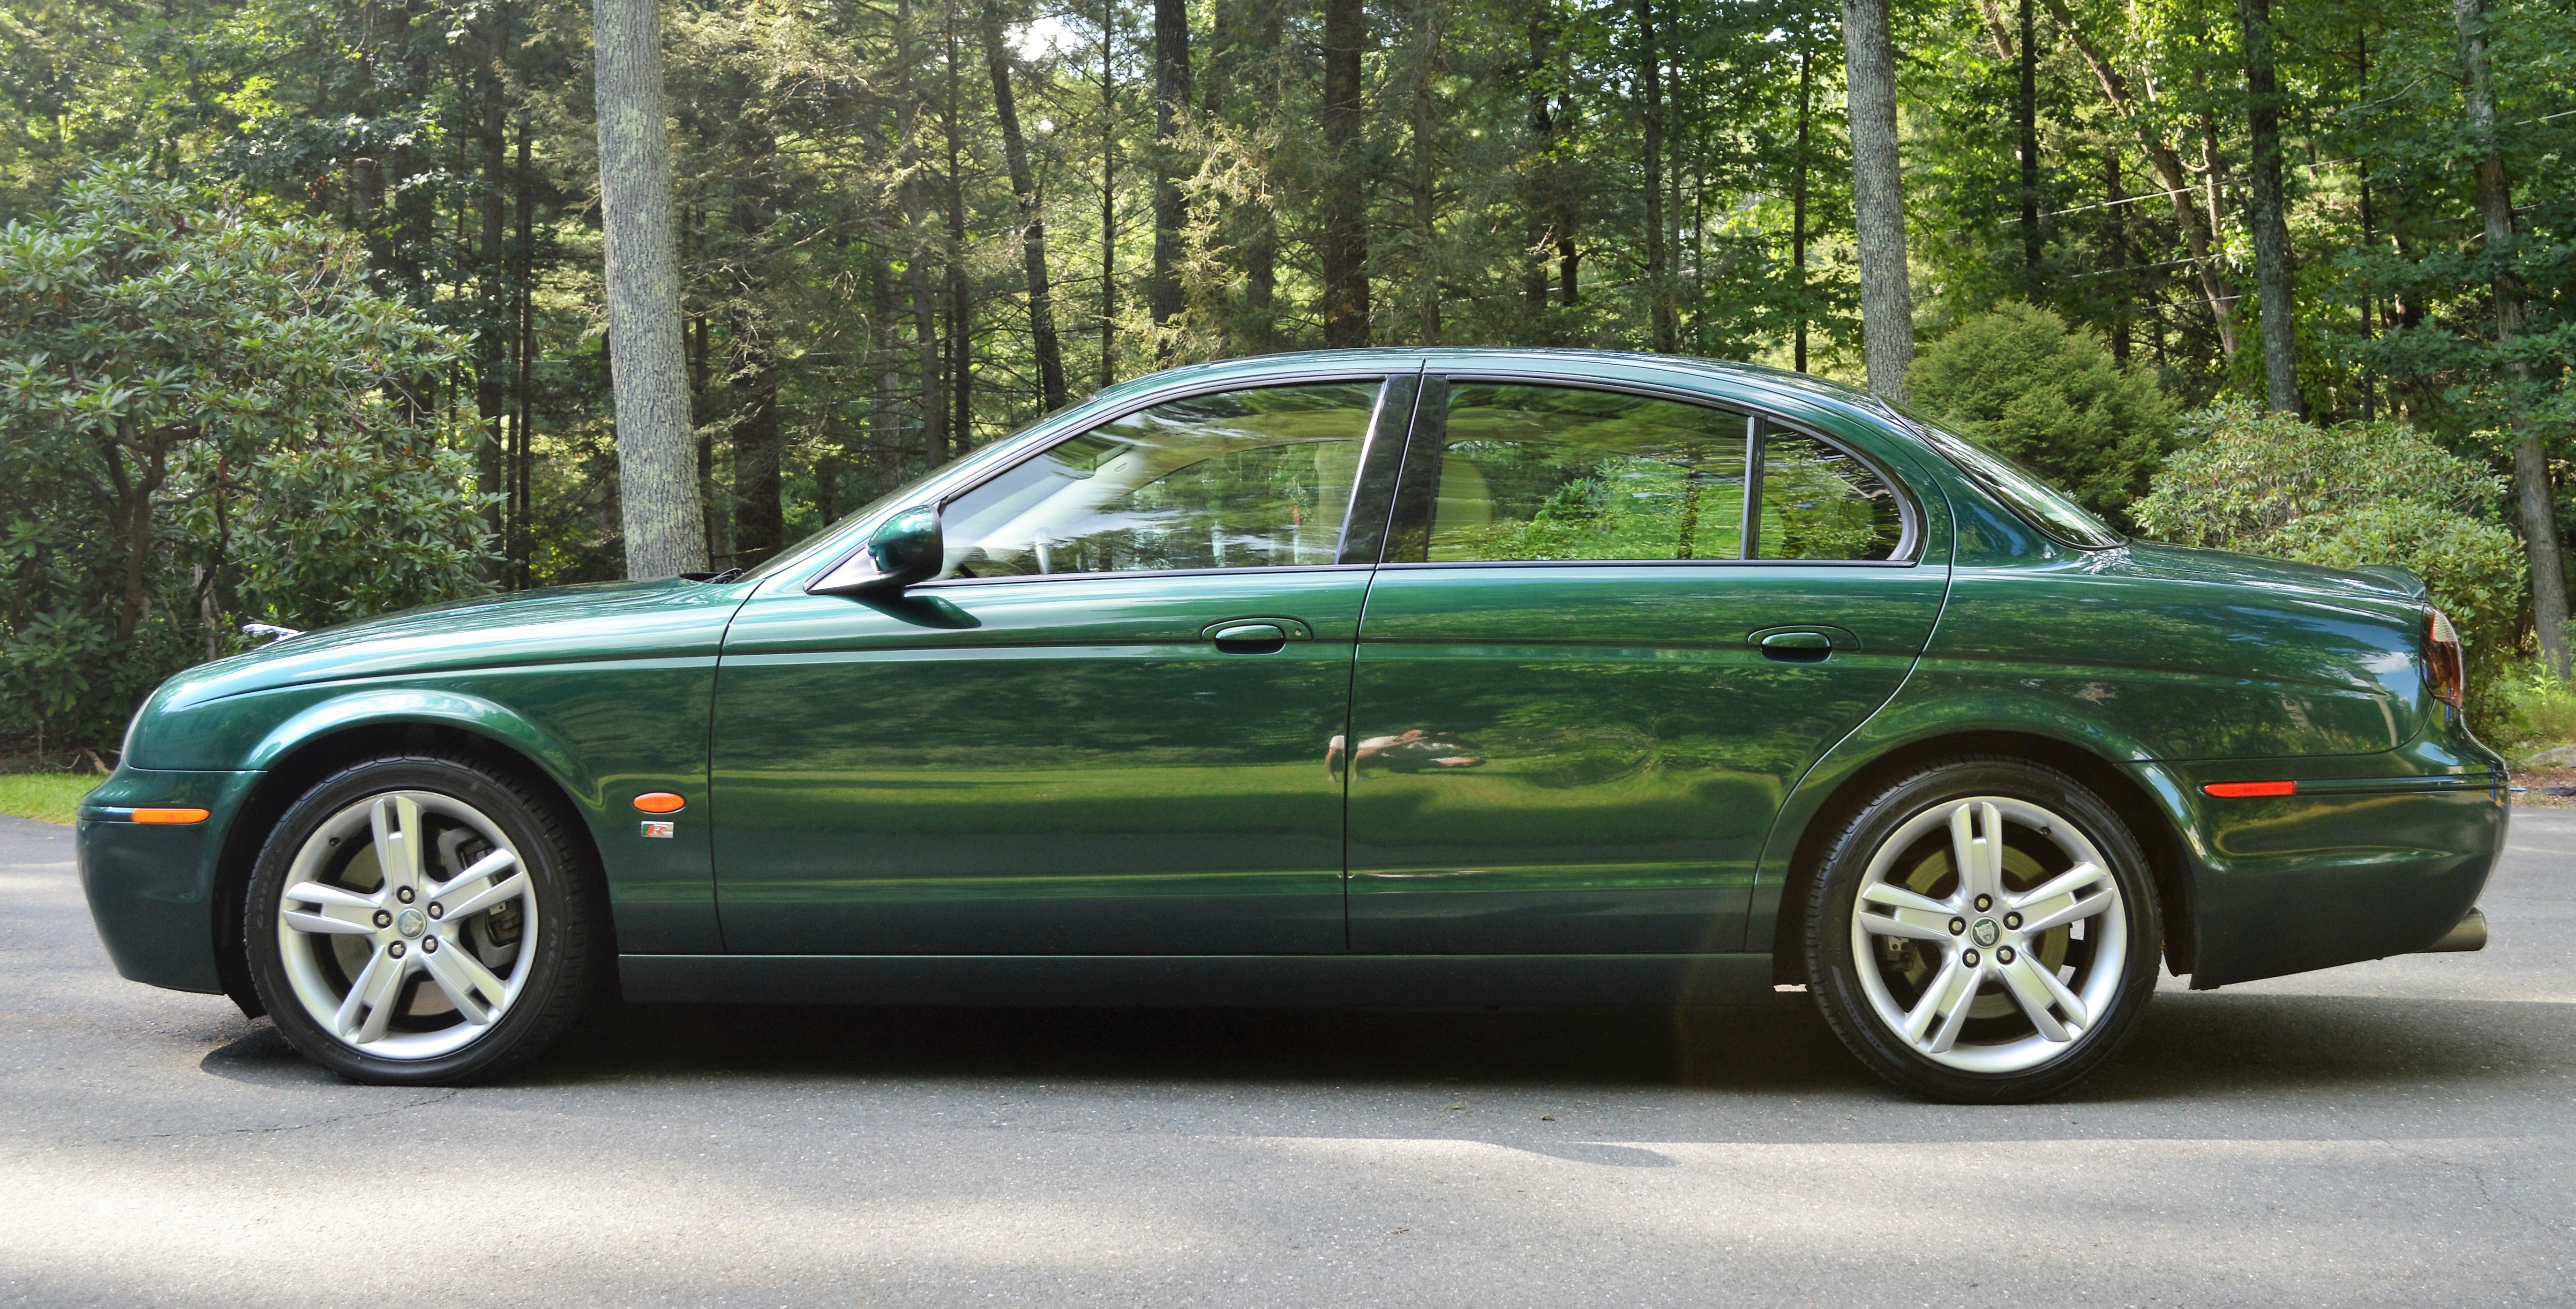
car, wheel, automobile, vehicle, auto, rim, sedan, jaguar, land vehicle, automobile make, automotive exterior, luxury vehicle, performance car, executive car, mid size car, jaguar s type